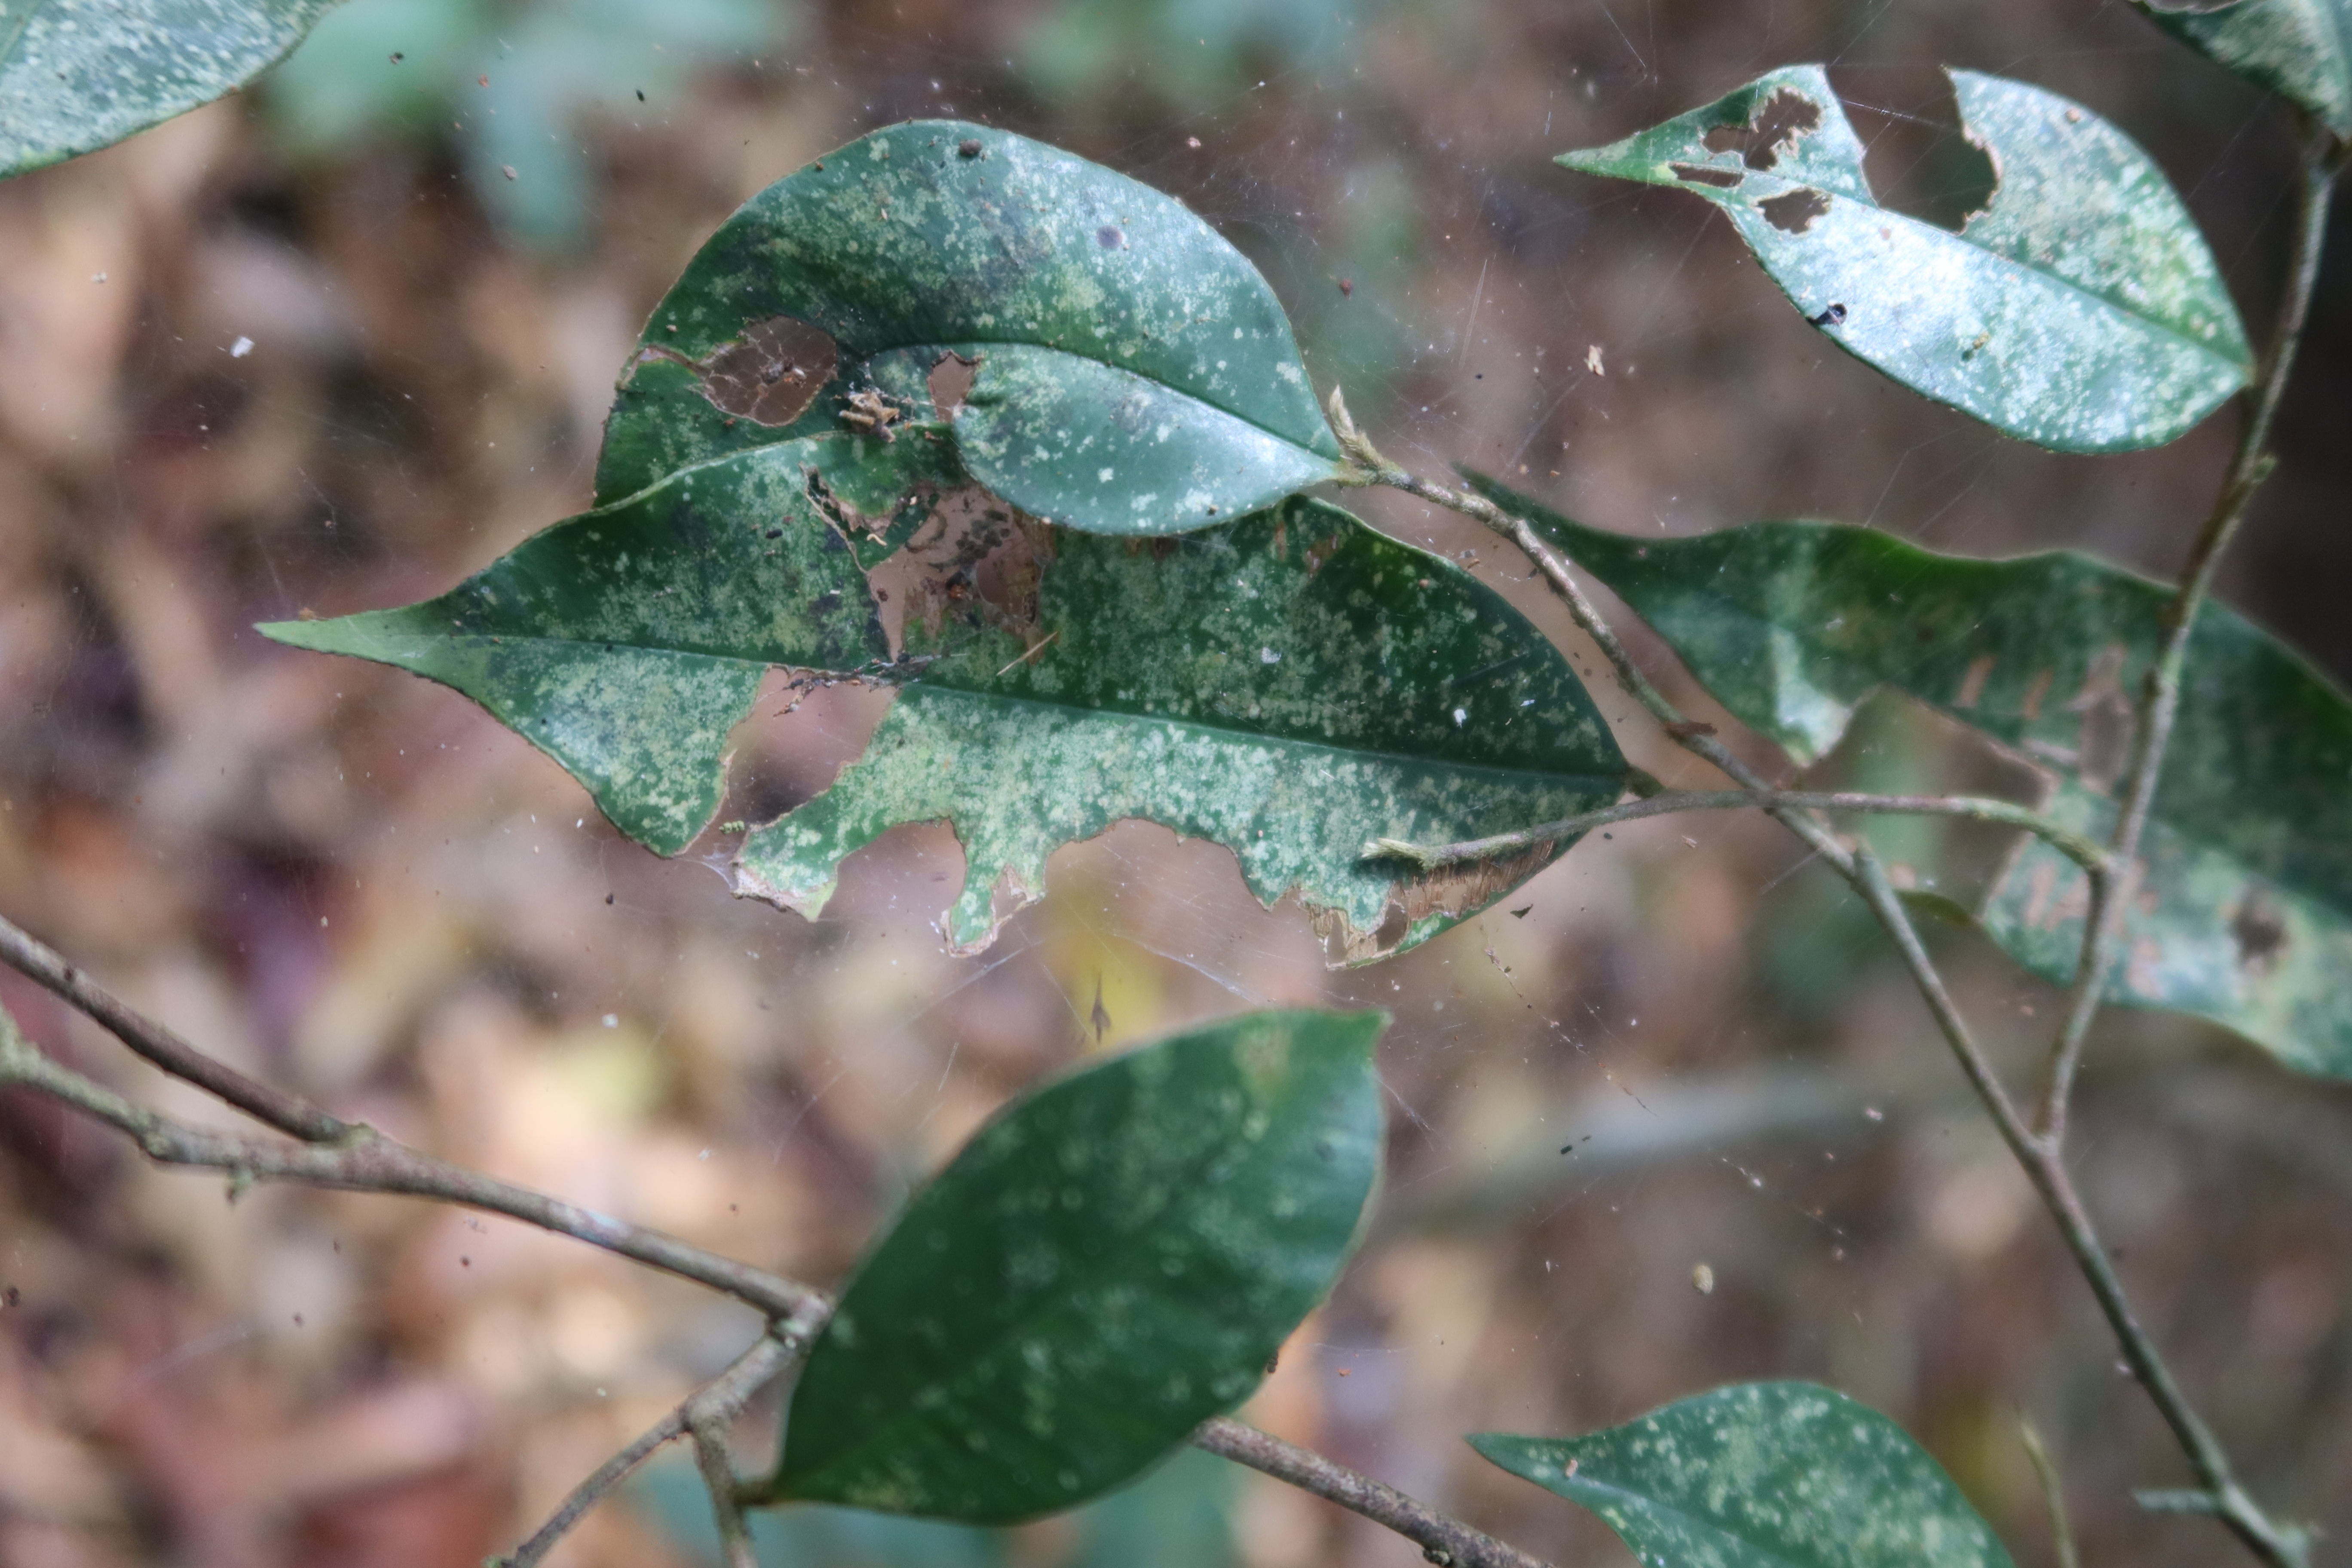
Label: Translucent lesion